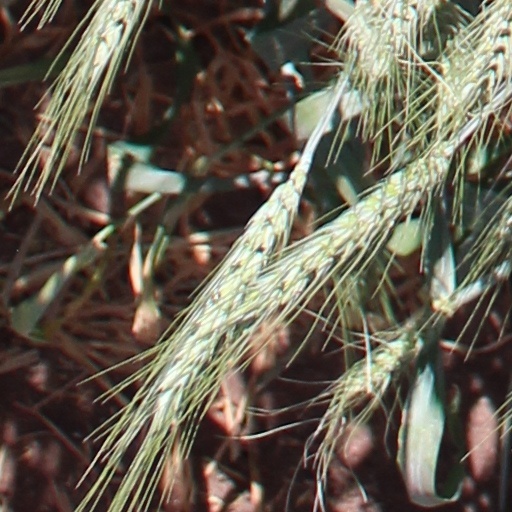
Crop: wheat